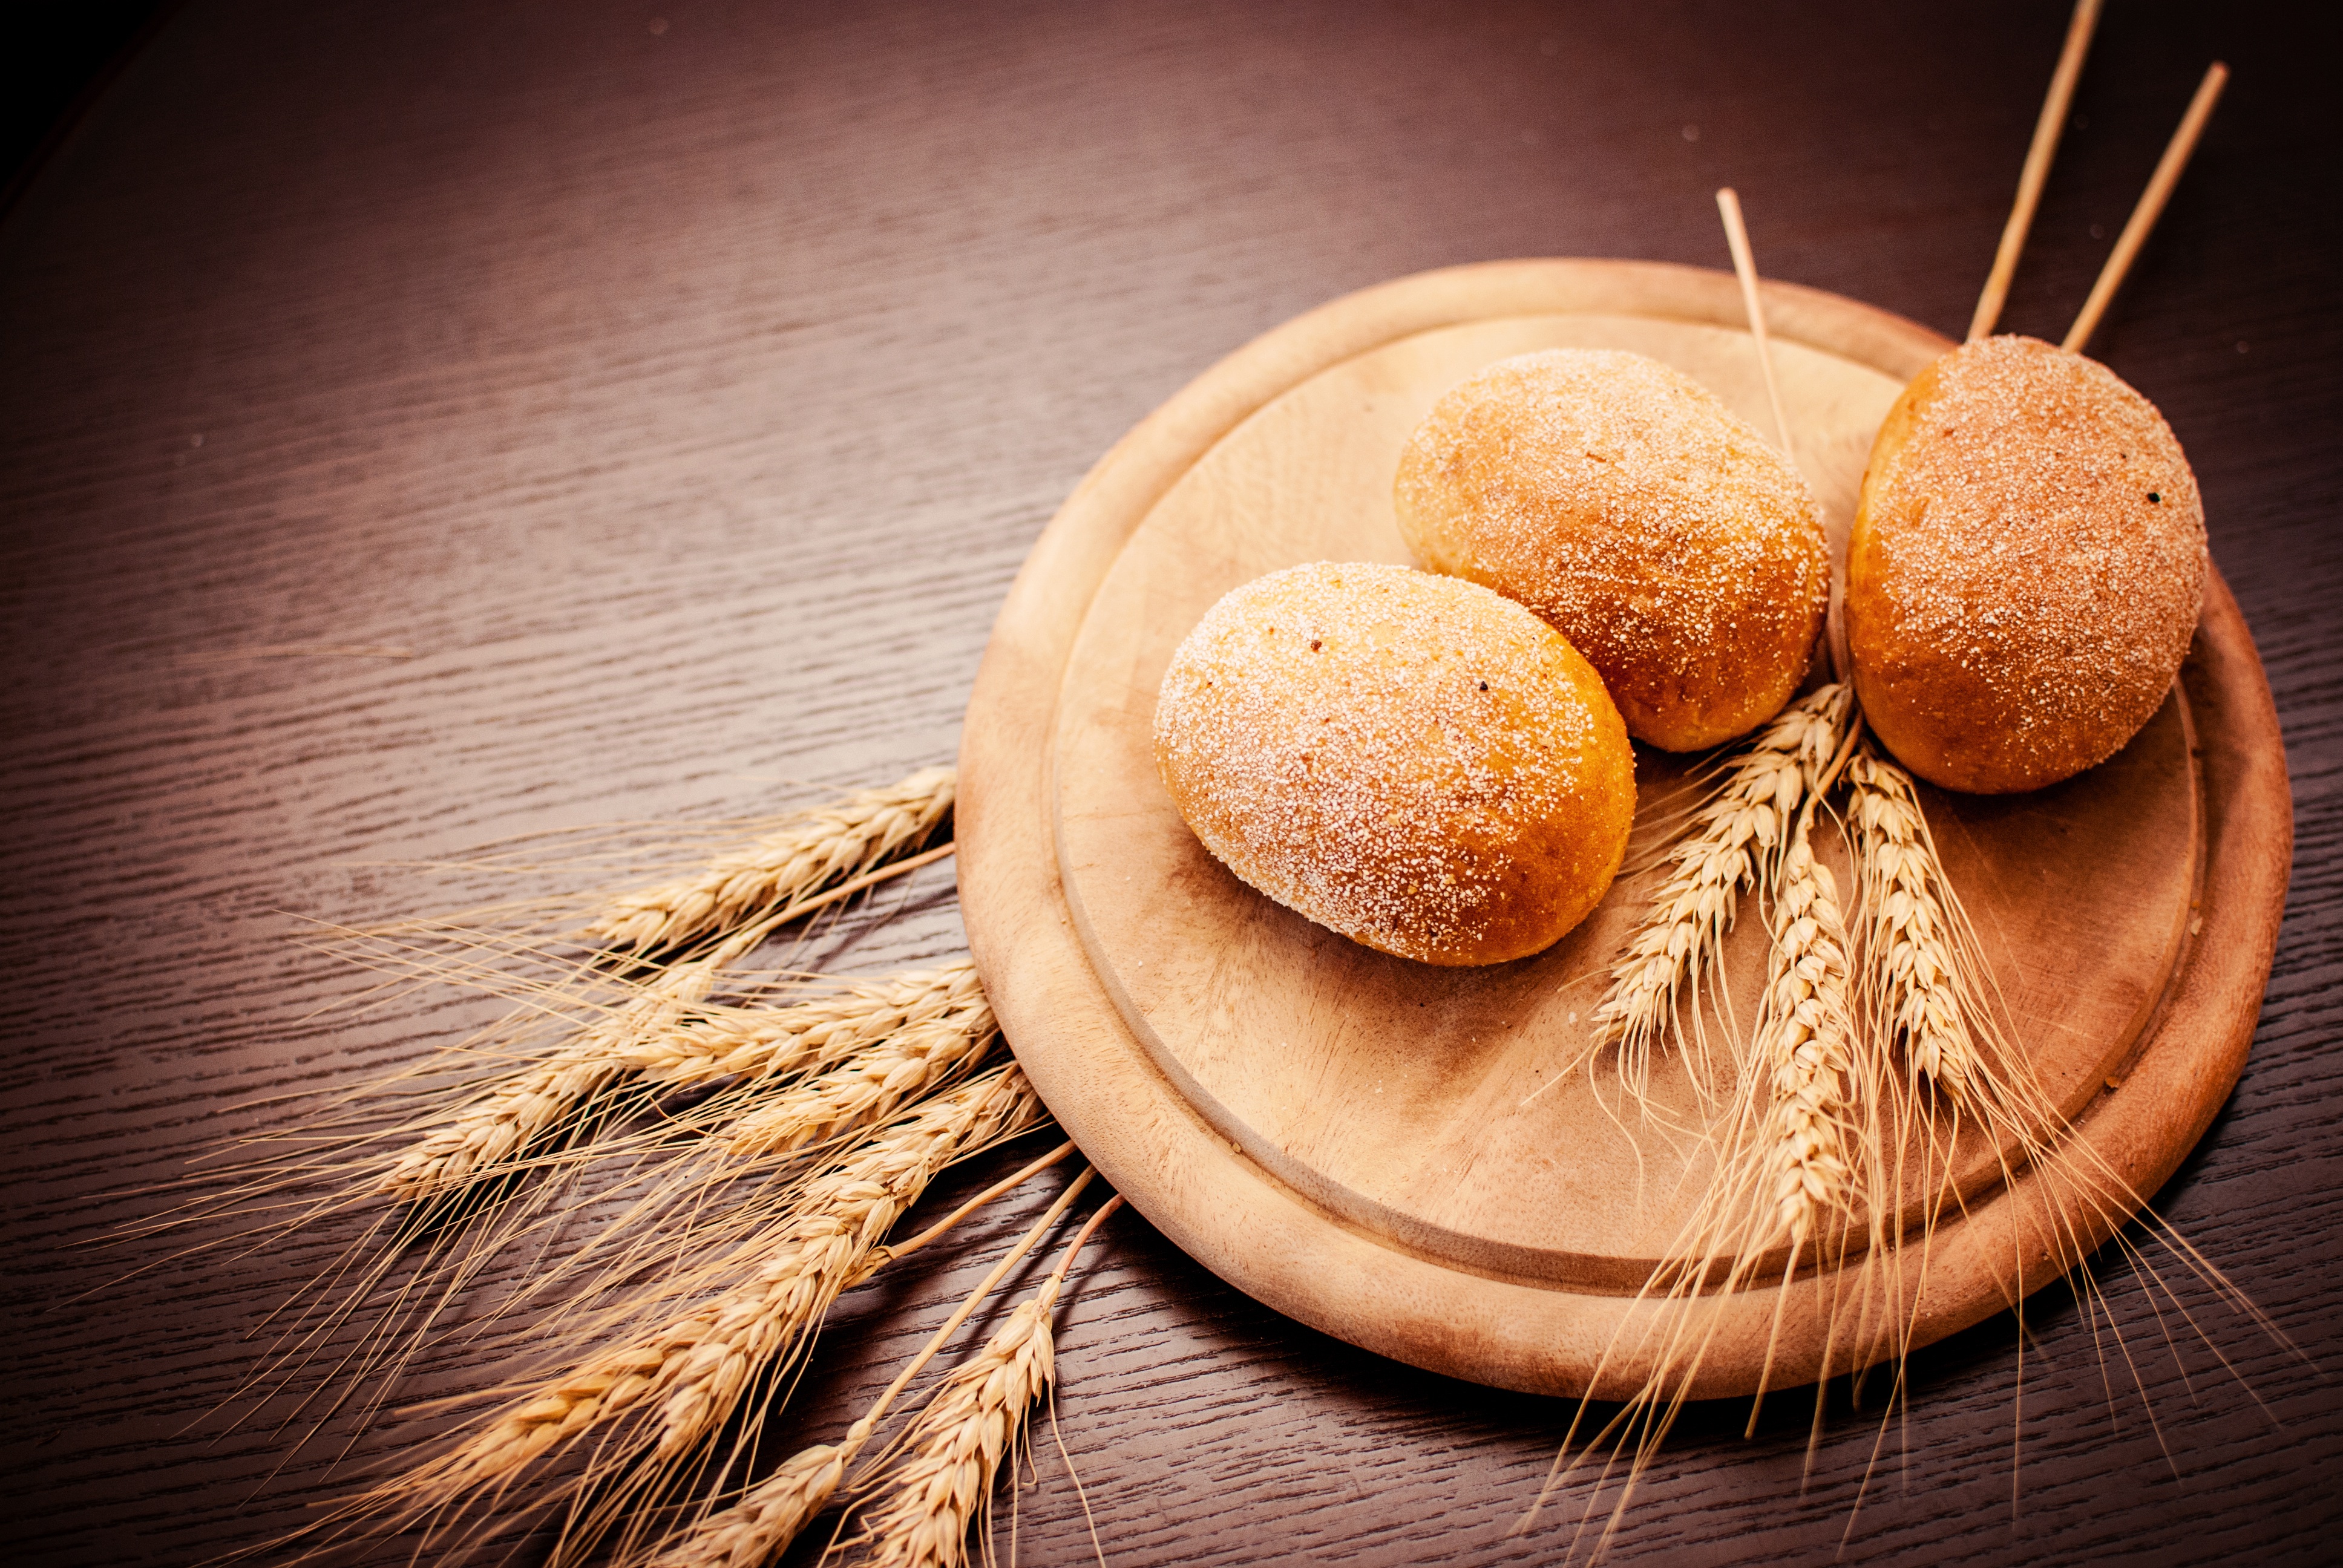
dish, food, produce, baking, cuisine, bread, baguette, close up, coconut, sweetness, baked goods, macro photography, flavor, grass family